Sergei Mal'tsov

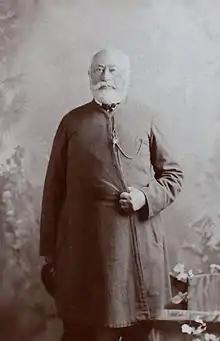
Sergei Mal'tsov in the 1870s

General Sergei Ivanovich Mal'tsov (1810–1893) was a Russian industrialist of the nineteenth century.